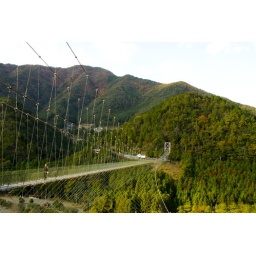
the biggest wooden bridge in Japan, Nara